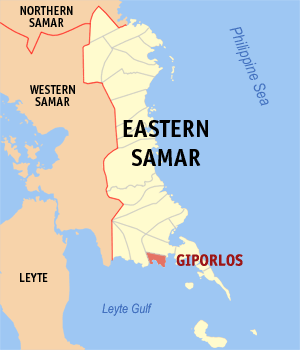
Giporlos est une localité de la province du Samar oriental, aux Philippines. En 2015, elle compte 13 308 habitants.